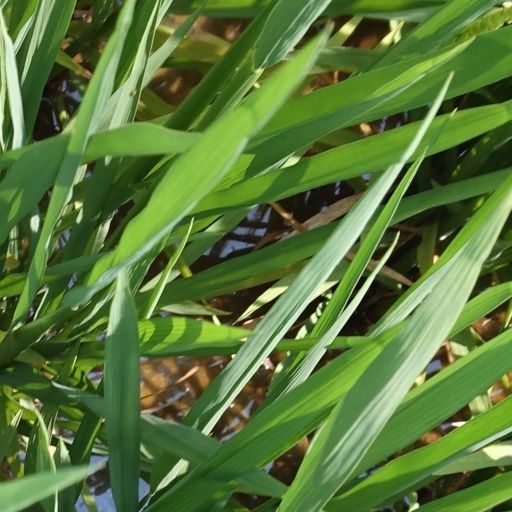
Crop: rice